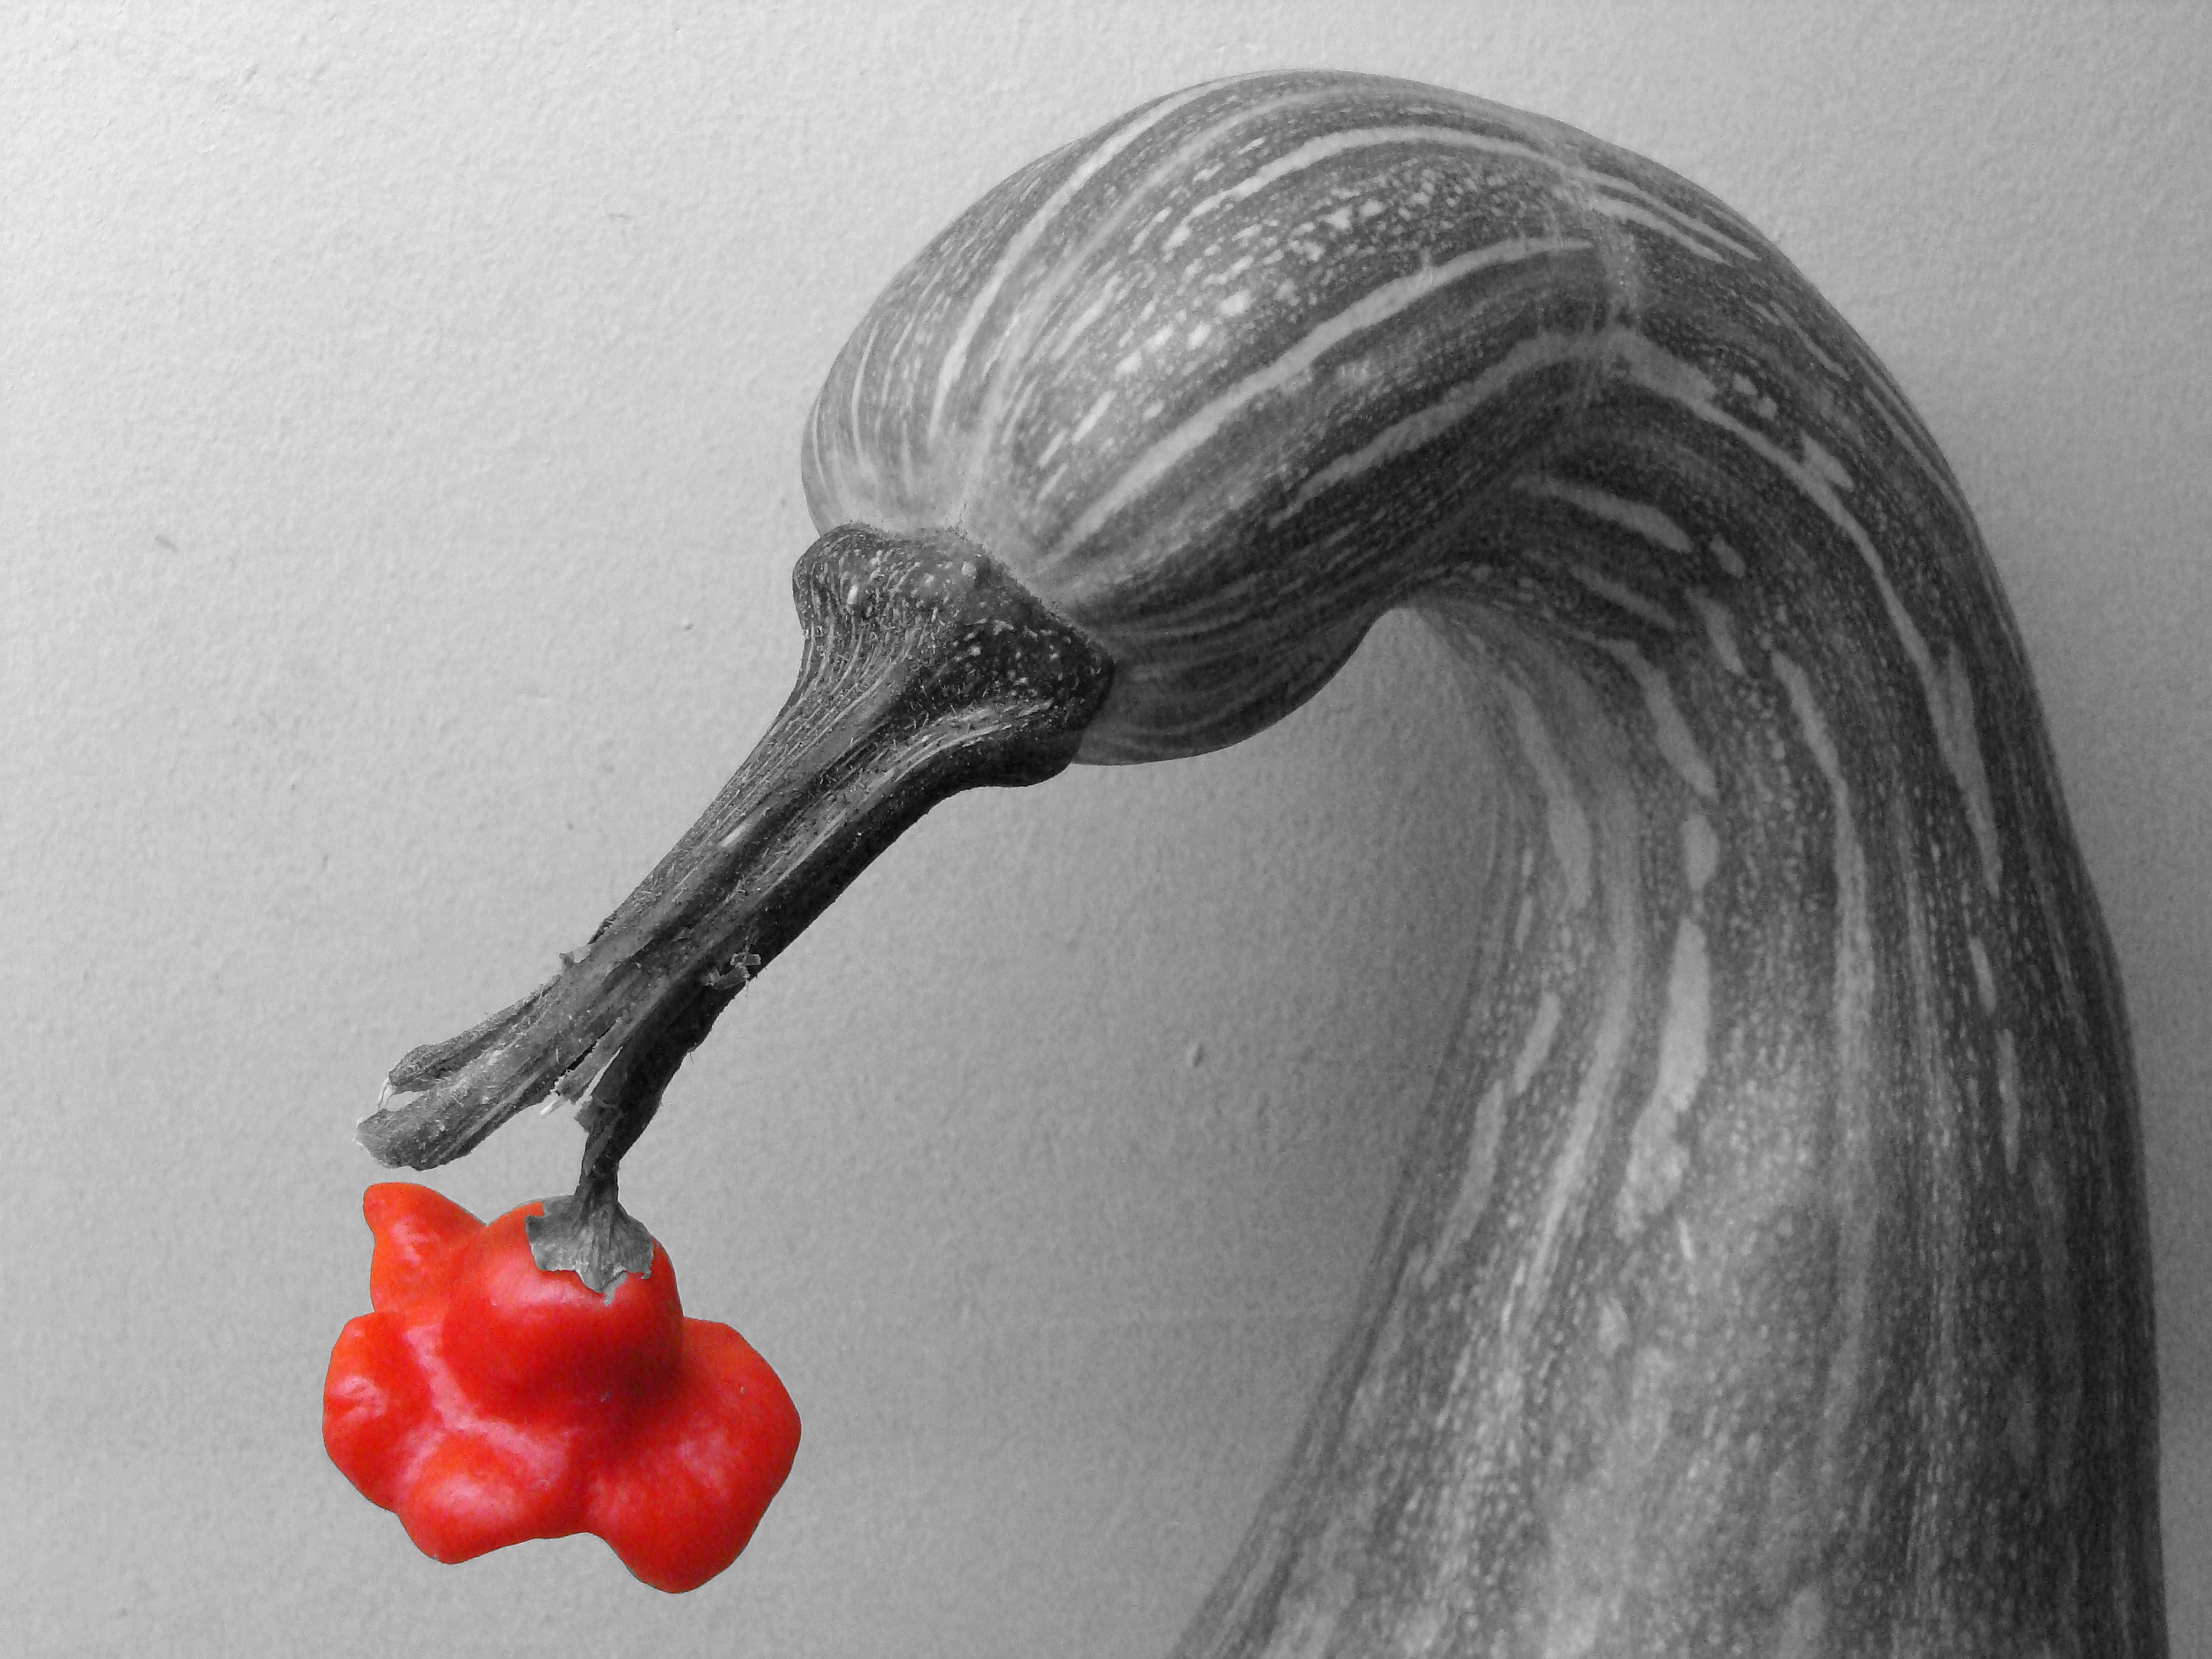
pepper, pumpkin, close up, human body, swan, sculpture, art, sketch, drawing, head, organ, monochrome photography, figure drawing